Hurricane Maria

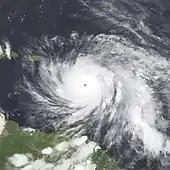
Maria making landfall as a Category 5 hurricane on Dominica on September 19

Entering the Caribbean Sea, Maria weakened slightly to a Category 4 hurricane due to land interaction with the island of Dominica, however it quickly restrengthened to a Category 5 hurricane and attained its peak intensity with winds of and a pressure of 908 mbar (hPa; 26.81 inHg) at 03:00 UTC on September 20 while southeast of Puerto Rico; this ranks it as the eleventh-most intense Atlantic hurricane since reliable records began. An eyewall replacement cycle caused Maria weaken to Category 4 strength before it made landfall near Yabucoa, Puerto Rico at 10:15 UTC (6:15 am local time) that day with winds of —the most intense to strike on the island since the 1928 San Felipe Segundo hurricane. Maria weakened significantly while traversing Puerto Rico, but was able to restrengthen to a major hurricane once it emerged over the Atlantic later that afternoon, eventually attaining a secondary peak intensity with winds of on September 22, while north of Hispaniola.